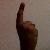
The image shows a hand gesture representing the number 1 in Indian Sign Language.